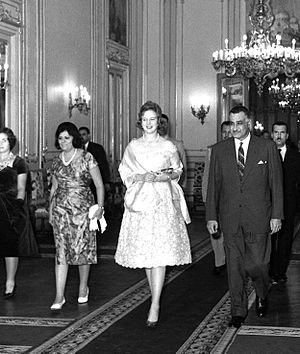
Margrethe 2. / Liv / Tronfølger
Prinsesse Margrethe som tronfølger i 1962 med den egyptiske præsident Gamal Abdel Nasser i Cairo.
Hendes Majestæt Dronning Margrethe II er siden 14. januar 1972 Danmarks regent. Hun er datter af kong Frederik 9. og Dronning Ingrid. Margrethe II var gift med prins Henrik med hvem hun har sønnerne kronprins Frederik og prins Joachim.